Parex Bank

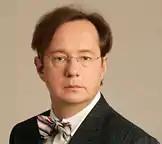
Valērijs Kargins

On 5 August 1986, under the Riga's City Committee of the Komsomol, Gints Marga created "Parex", which is a portmanteau of "export parity," as a self supporting youth enterprise. Valērijs Kargins had been working at VEF but could not live on its salary so, in 1987, he purchased for five thousand Soviet roubles the Parex shell which was later reorganized into a cooperative and then a limited liability company for tourism. After Kargins had travelled to Yugoslavia in 1985, then Vietnam, and then the United Kingdom in 1988 where he facilitated an exchange between Riga and Durham for youth tourist groups, he realized that he needed to establish a currency exchange among groups from France and the United Kingdom in Latvia. The first youth group to exchange currency at Parex was from Czechoslovakia.